List of Greek Protected Designations of Origin cheeses

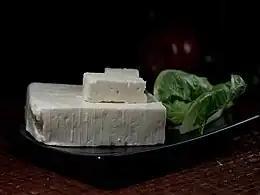
Feta, the most popular of Greek cheeses, has PDO status since 2002

In 1996, 19 cheeses from Greece were awarded Protected Designation of Origin (PDO) status defining their areas of origin and methods of production. Feta received the same status in 2002 and Xygalo Sitias in 2008. The designated cheeses are made from fresh milk by traditional methods. They contain predominantly sheep or sheep and goat's milk.